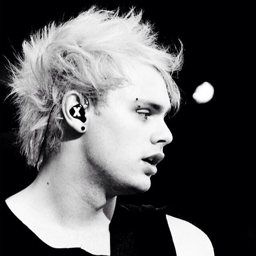
black and white photos are the only times where we can actually keep up with his hair color